Brochure

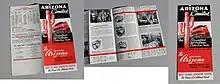
A 1940s brochure advertising the train, Arizona Limited

A travel brochure is a promotional document primarily used to introduce a company, organization, products, or services and inform prospective customers or members of the public of the benefits. Although, initially, a paper document that can be folded into a template, pamphlet, or leaflet, a brochure can also be a set of related unfolded papers put into a pocket folder or packet or can be in digital format.